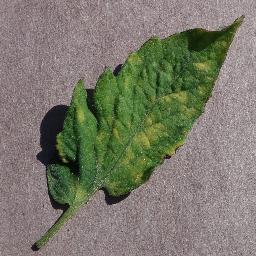
Label: Tomato___Leaf_Mold